Guiguinto station

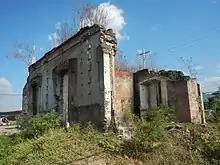
The old station's ruins in March 2017

The original railway station, then known as the "Estacion de Guiguinto", was inaugurated in 1891 under Manila Railroad Company. It was the first railway station serving Guiguinto. It is a notable historical landmark in the municipality. It was upon this site that the Katipuneros ambushed a train from Dagupan, killing six friars, including the parish priest of Guiguinto, Fr. Leocadio Sanchez, and a Spanish doctor. It later became part of the Philippine National Railways's North Main Line.